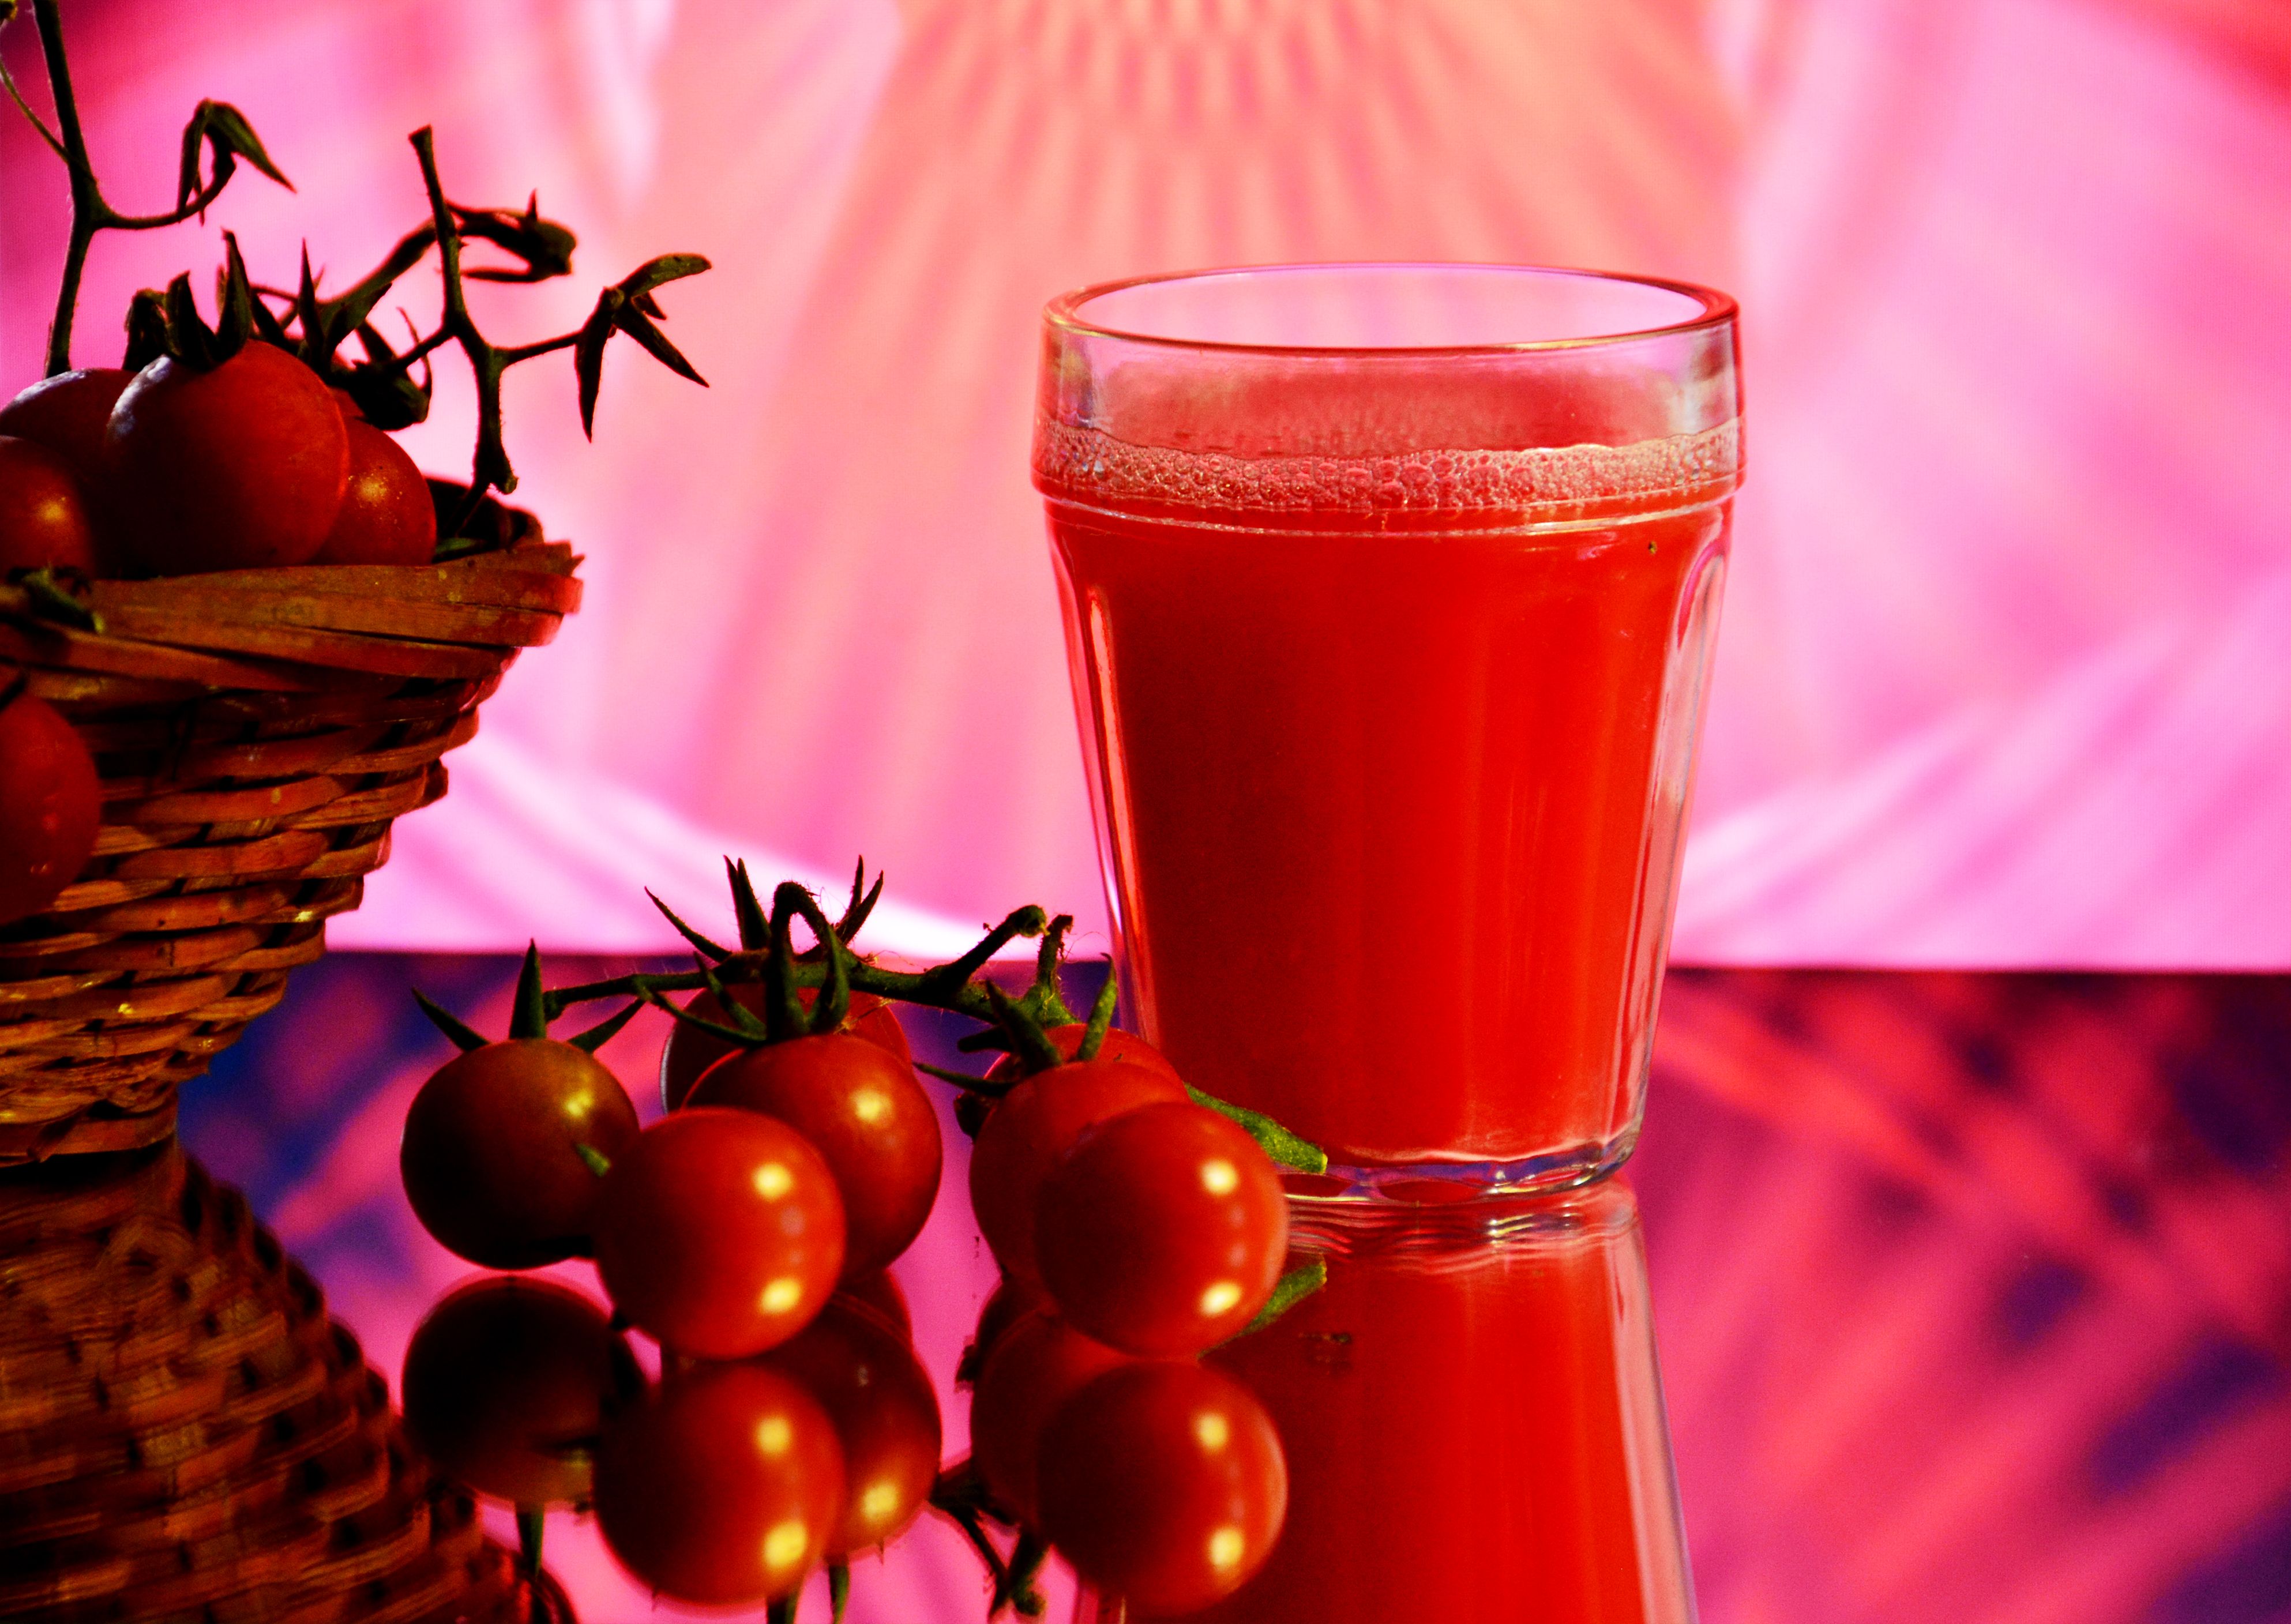
cherries scene
the image is advertisement for a cherry juice, the image shows a studio, a mirror table carrying cherry basket, fresh cherries and a glass of fresh cherry juice,
close shot for a cherries and a glass of a cherry juice, the scene is most probably for a product advertisement, there's a cherry basket, fresh cherries and a glass of fresh cherry juice, the mood and atmosphere encourage for healthy food, color palette is rich of red variant colors, also green and black
Labels: Beverage, Juice, Glass, Food, Produce, Ketchup, Fruit, Plant, Tomato, Vegetable, Smoothie, Cherry, Alcohol, Cocktail, Citrus Fruit, Grapefruit, Studio, Mirror Table, fruit basket
Camera: NIKON CORPORATION NIKON D5200
Lens: 18.0-105.0 mm f/3.5-5.6, AF-S DX VR Zoom-Nikkor 18-105mm f/3.5-5.6G ED
Aperture: F5.6
Exposure: 1/10 sec
ISO: 800
Focal length: 105.0 mm